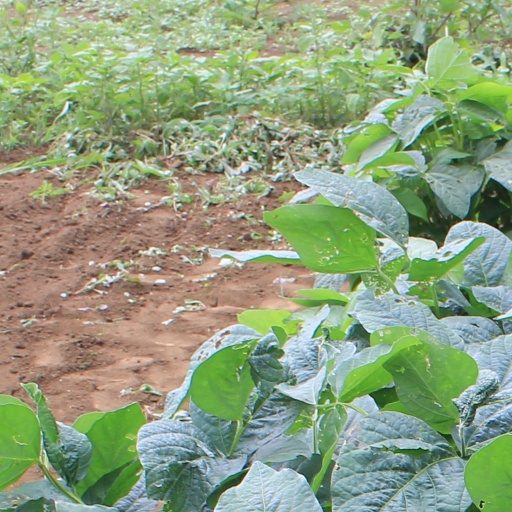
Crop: soybean